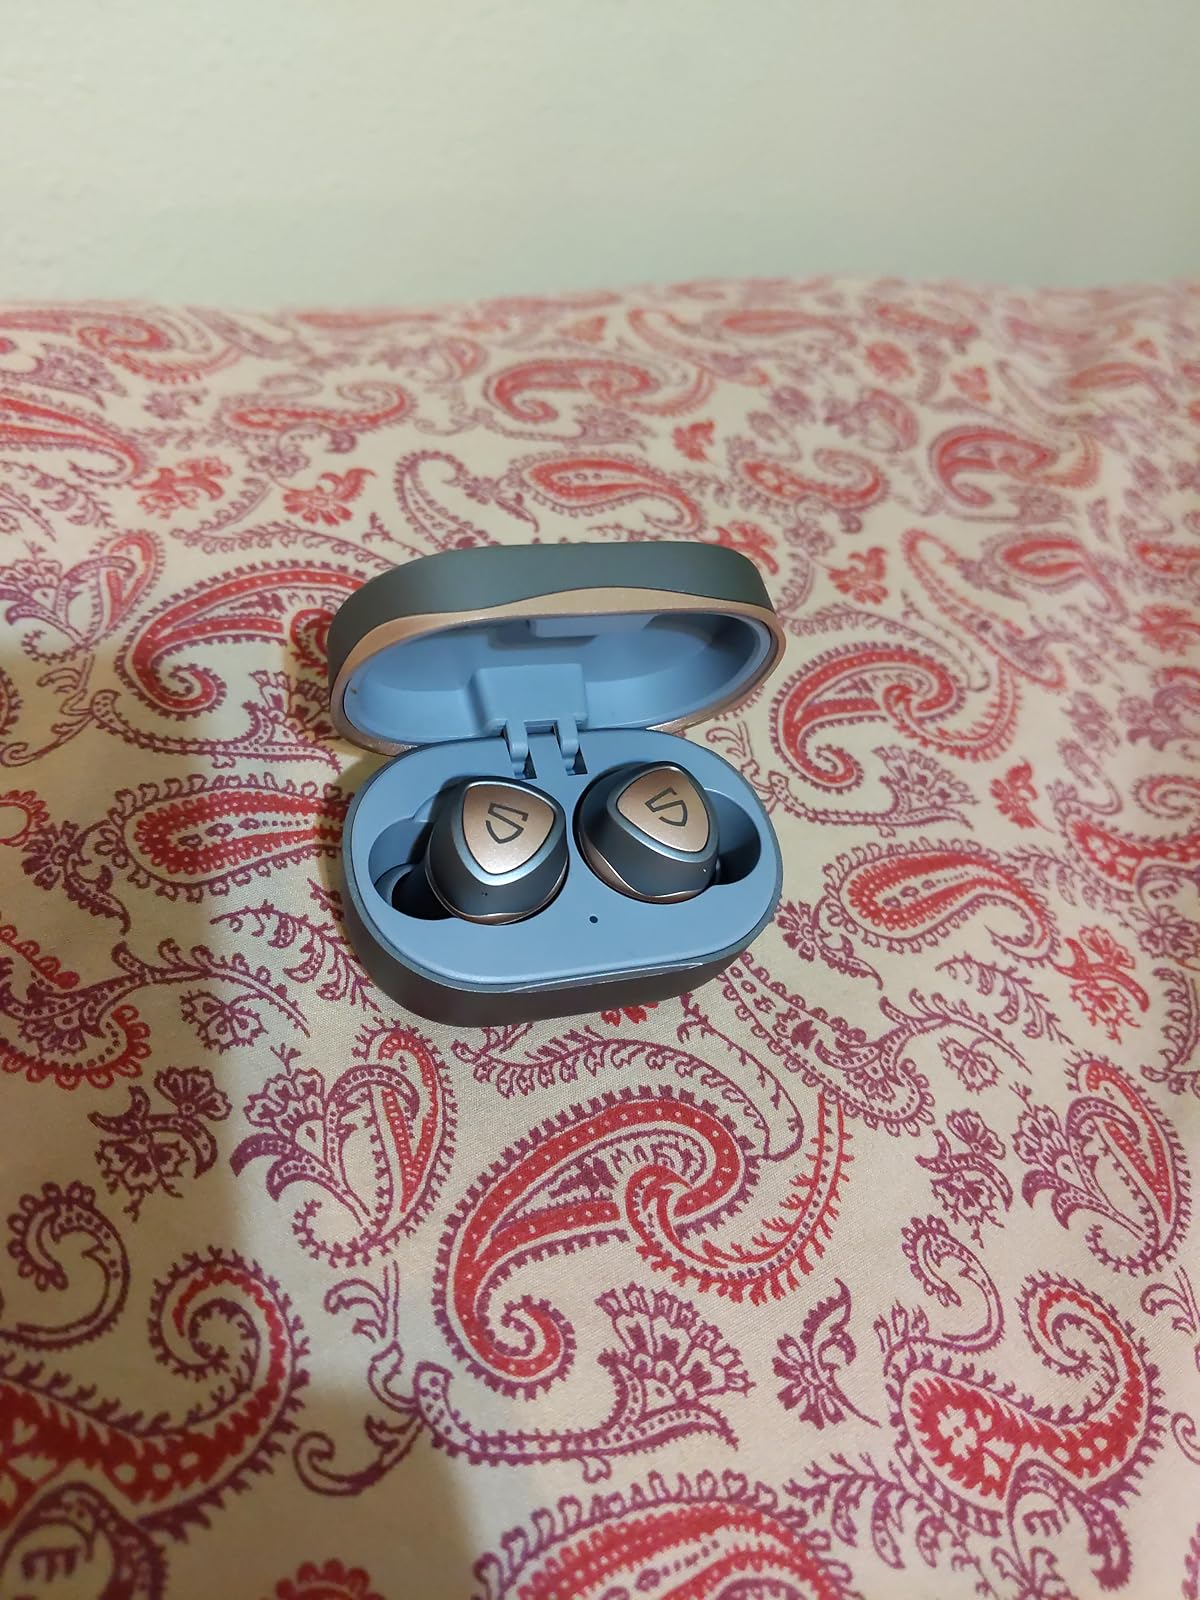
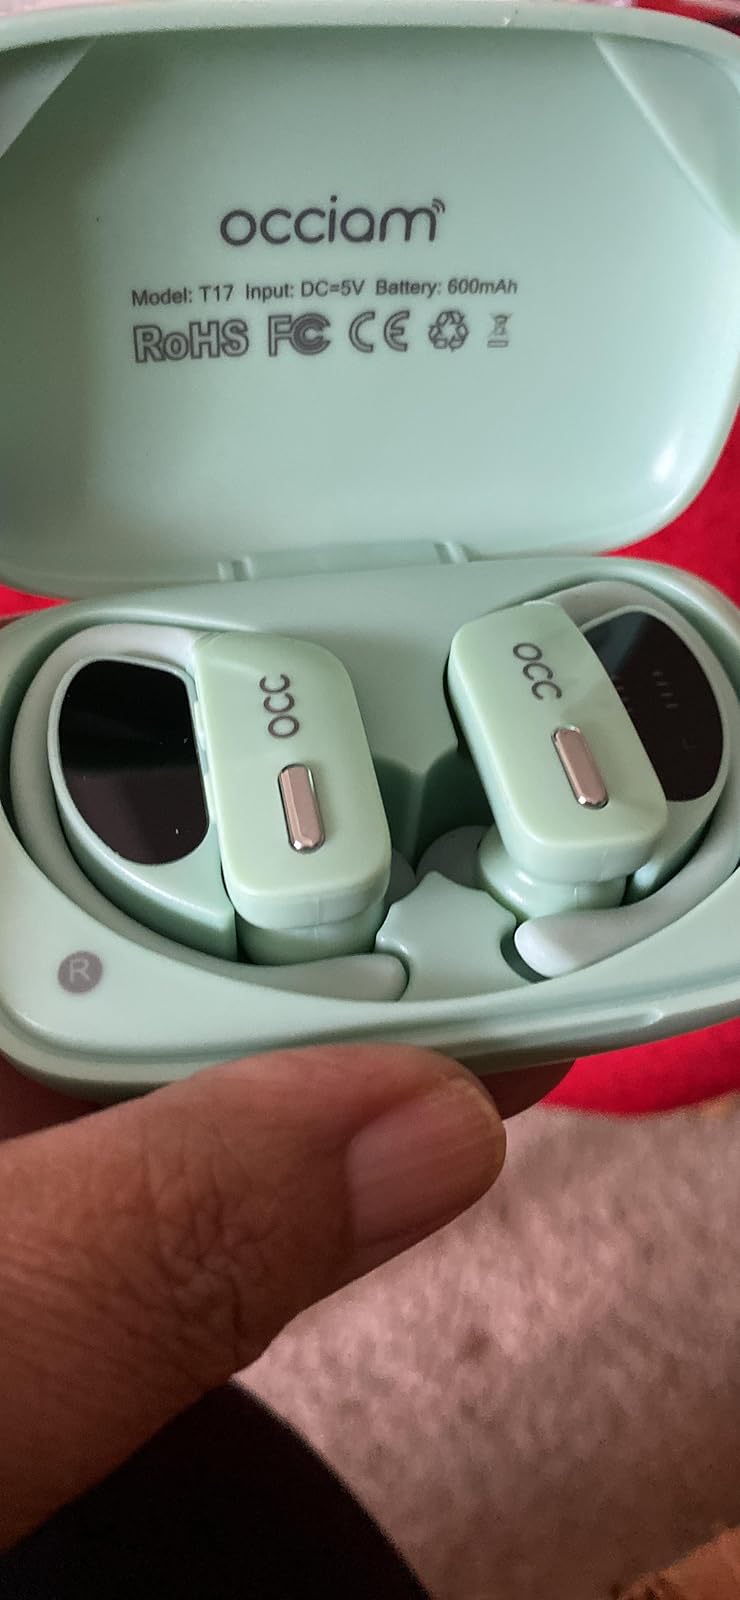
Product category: earbuds
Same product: no